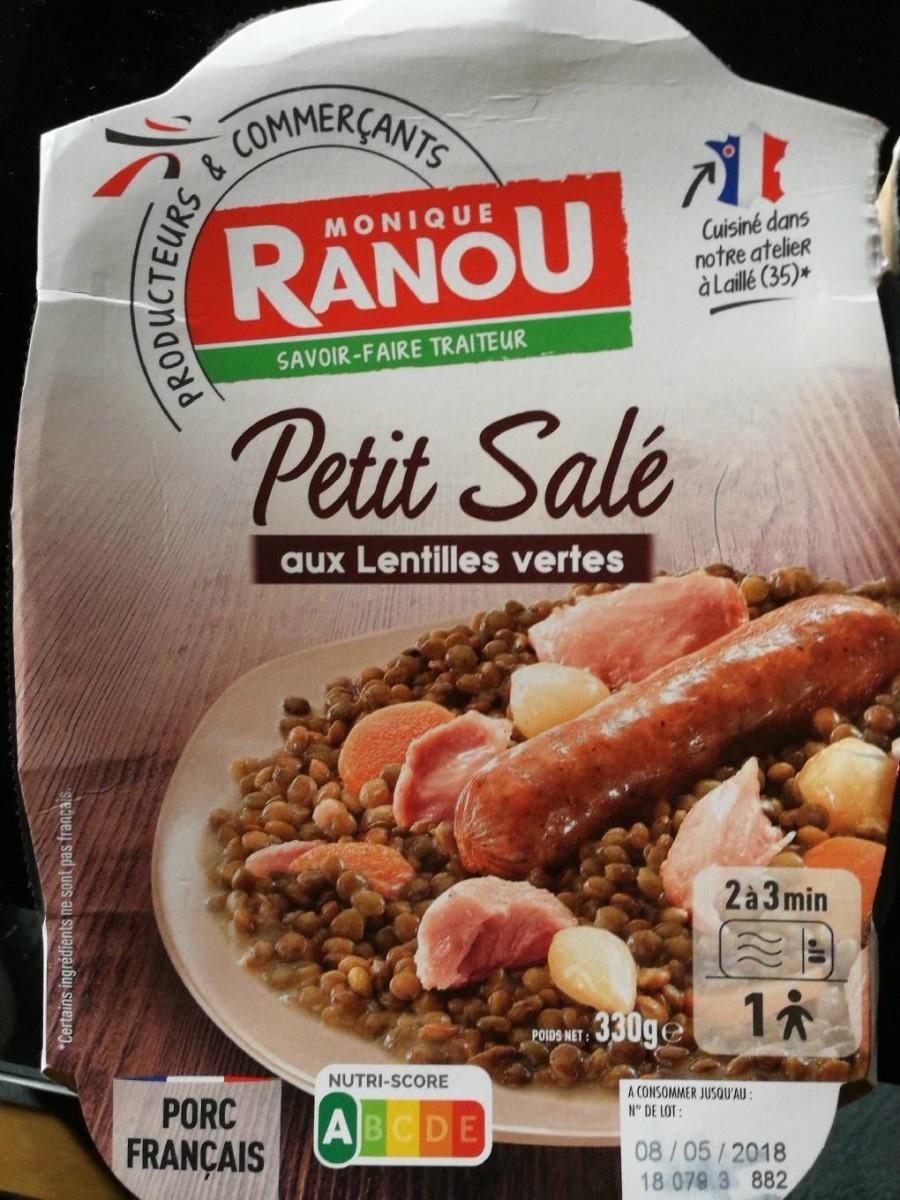
Nutri-Score label: nutriscore-a